Mordechai Limon

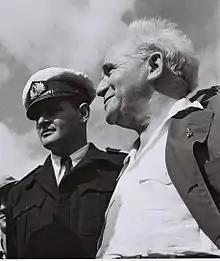
Mordechai Limon (left) with David Ben-Gurion

Mordechai Limon (January 3, 1924 – May 15, 2009) was the fourth commander of the Israeli navy, serving from December 14, 1950, until July 1, 1954.